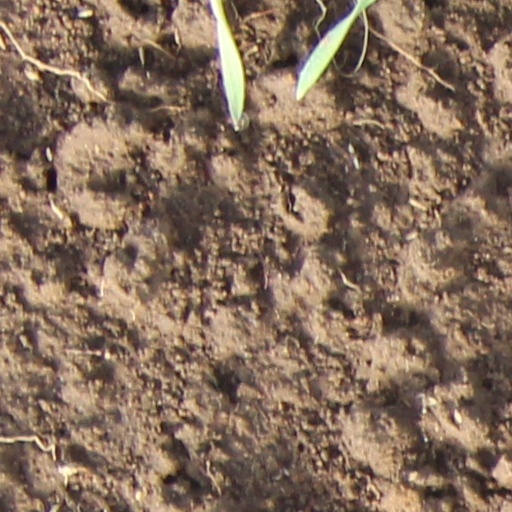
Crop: wheat